Military career of Benedict Arnold, 1781

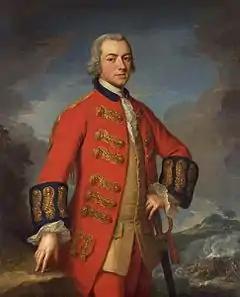
General Sir Henry Clinton treated Arnold poorly after Arnold criticized him.

Arnold's force of 1,600 troops arrived off Virginia on January 1, 1781, landing on January 4. They captured Richmond by surprise and then went on a rampage through Virginia, destroying supply houses, foundries, and mills. This activity brought out Virginia's militia, led by Colonel Sampson Mathews, initiating Arnold's return to Portsmouth to hold the port there. The relative inactivity of holding the port led Arnold to request a change of command. Reinforcements arrived in March, led by William Phillips who had served under Burgoyne at Saratoga, and he took over the command. However, Clinton did not issue orders recalling Arnold, so he accompanied Phillips on new raiding expeditions into the Virginia countryside. The force advanced on Petersburg, where they defeated a militia force led by Baron von Steuben at the Battle of Blandford in late April. The arrival at Richmond of the Marquis de Lafayette and 900 Continental troops sent by General Washington to oppose Arnold prompted Phillips to begin making his way back to Portsmouth. While en route, they were ordered to return to Petersburg by Charles Cornwallis, the commander of the British southern army, where he would join them with his force. Phillips fell ill on the way and died of a fever at Petersburg on May 12.